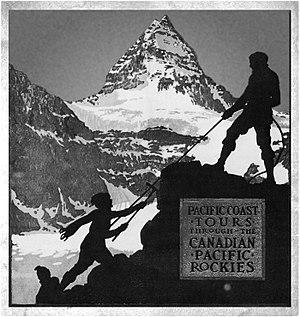
Le mont Assiniboine est une montagne du Canada située à la frontière des provinces de la Colombie-Britannique et de l'Alberta. Il est situé à la frontière entre le parc provincial du Mont-Assiniboine et le parc national de Banff, dont il est — avec une altitude de 3 618 m — le plus haut sommet.
Le parc national de Banff est situé dans les montagnes Rocheuses canadiennes, à 120 km à l'ouest de la ville de Calgary, dans la province de l'Alberta. Sa date de création, 1885, en fait le plus ancien parc national canadien. Il est également inscrit depuis 1985 au patrimoine mondial de l'UNESCO avec les autres parcs des montagnes Rocheuses canadiennes.